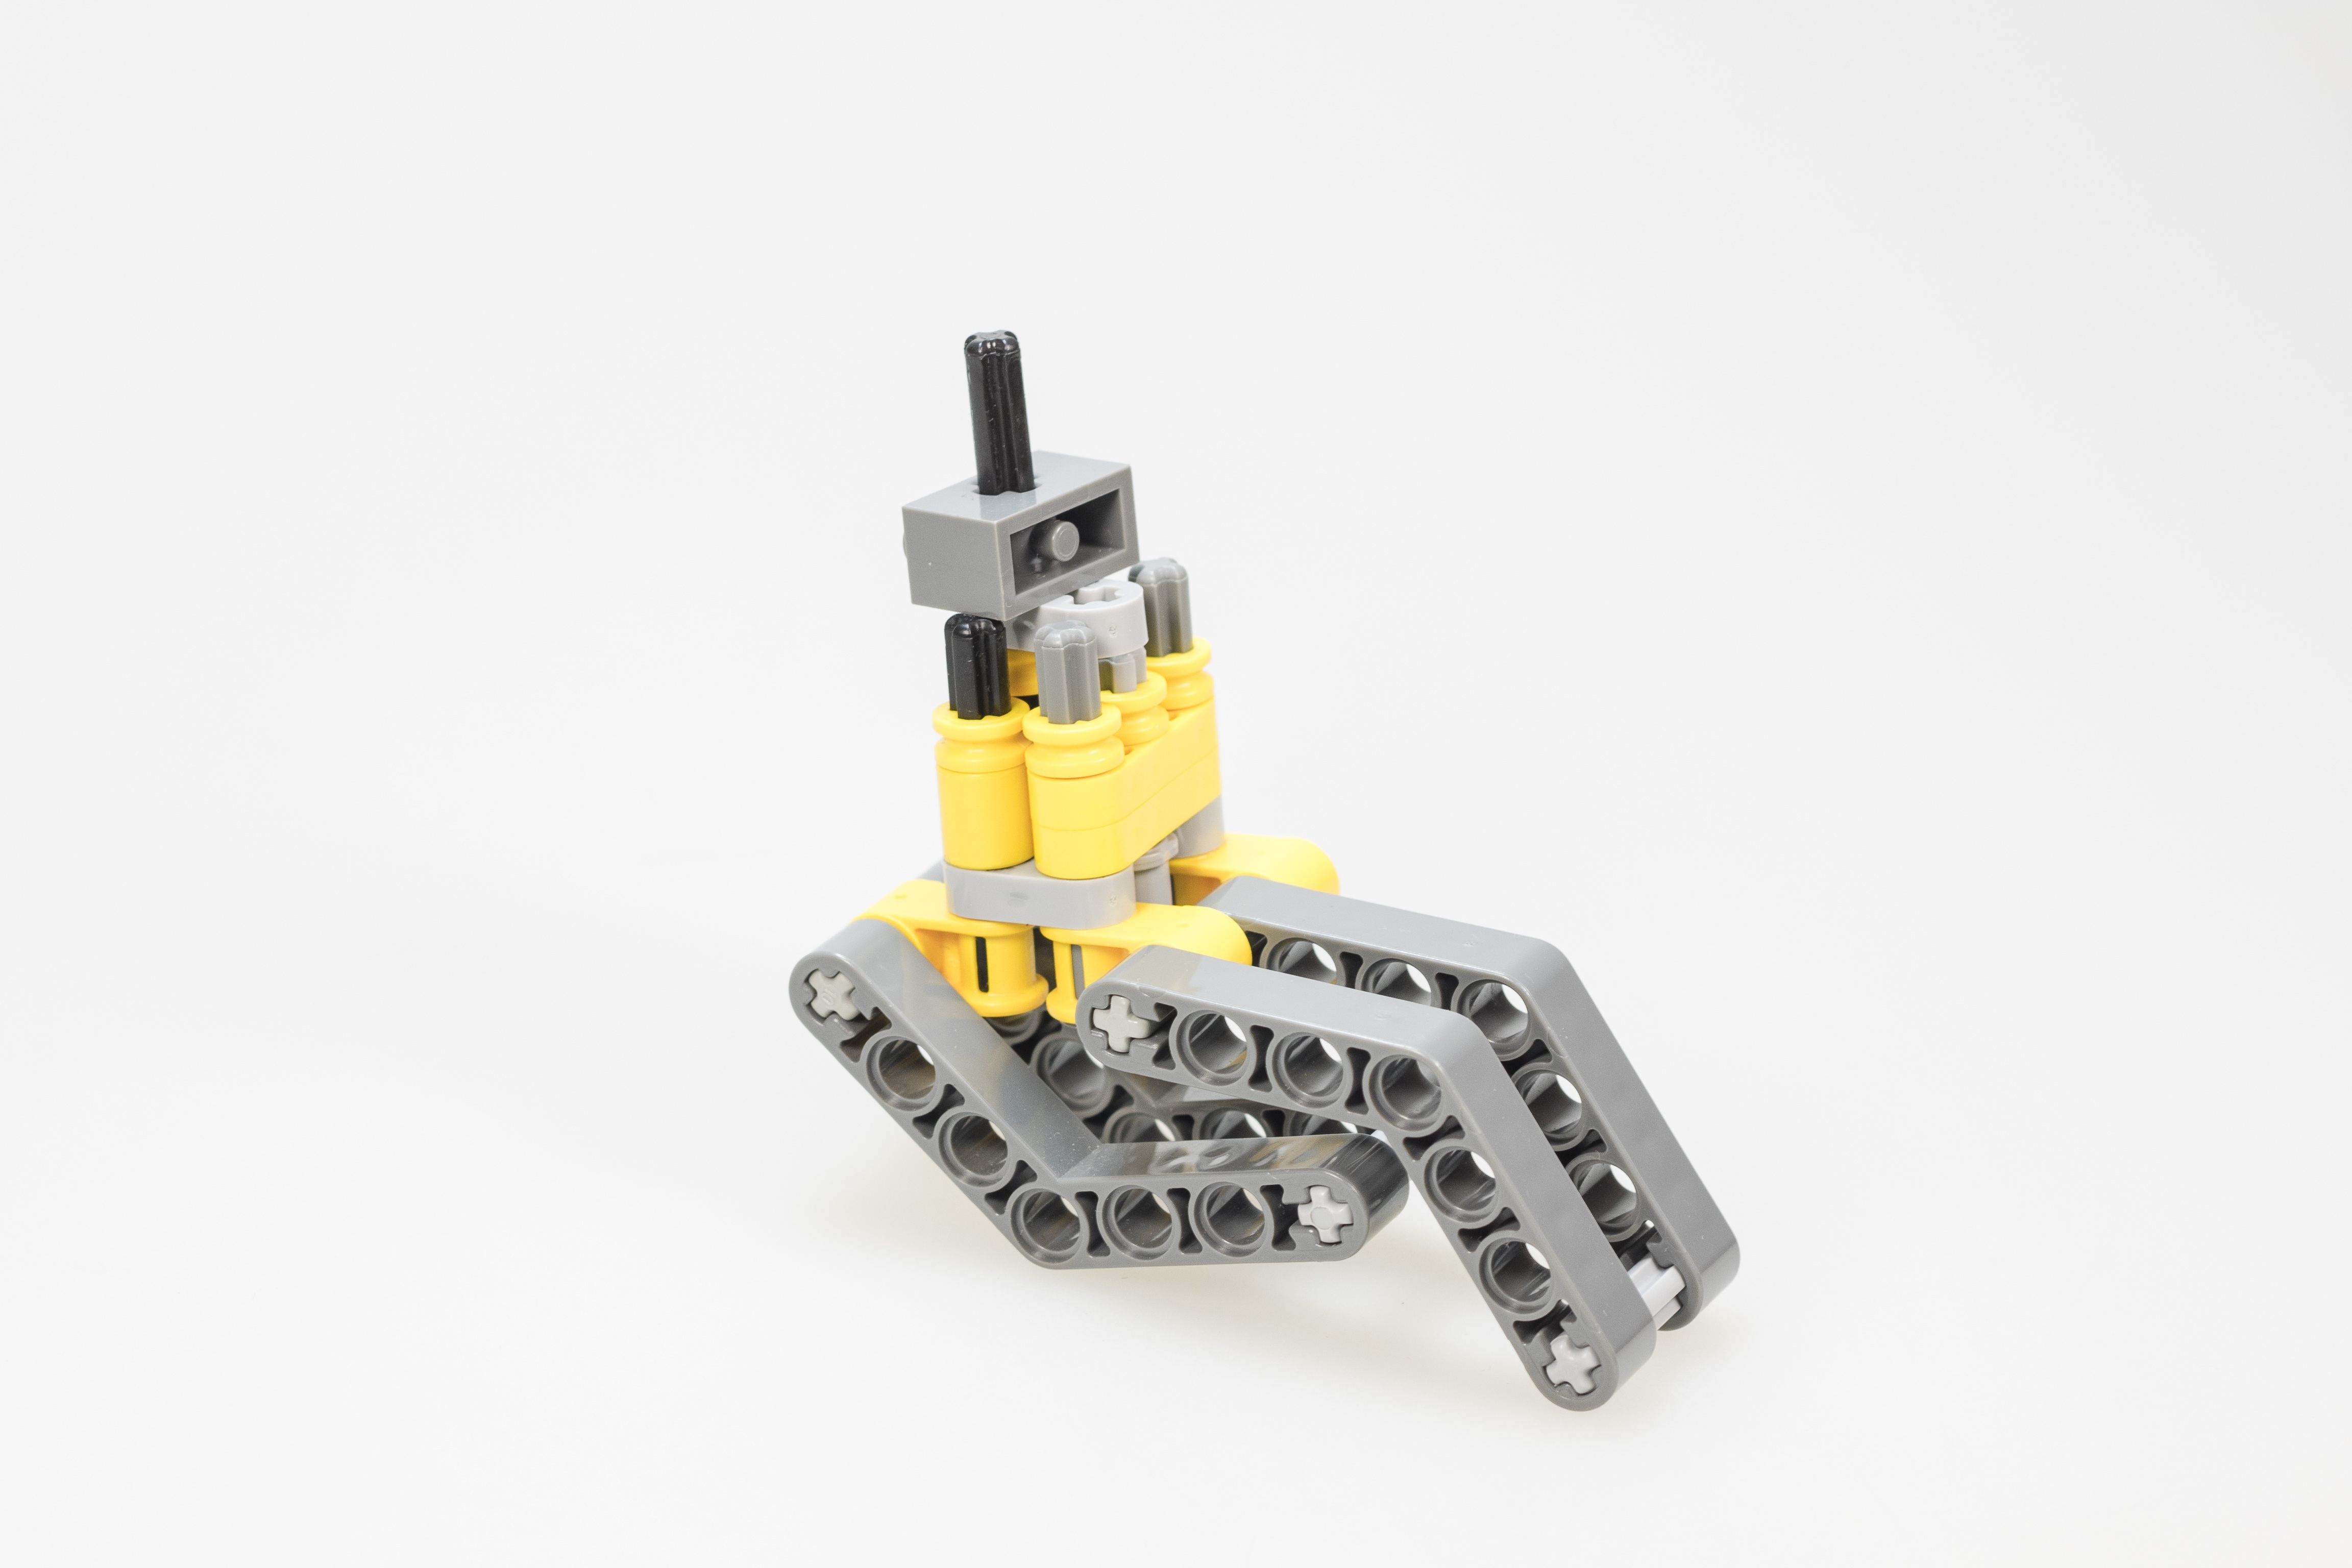
technology, play, chair, toy, technic, product, toys, lego, liege, component